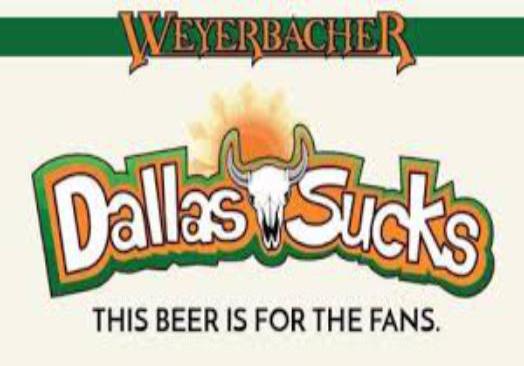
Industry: Necessities